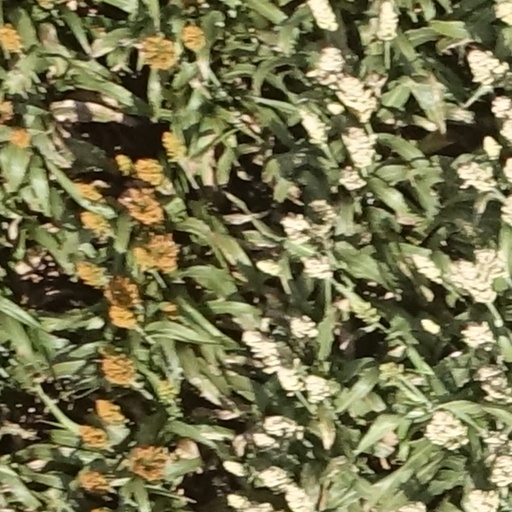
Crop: sorghum